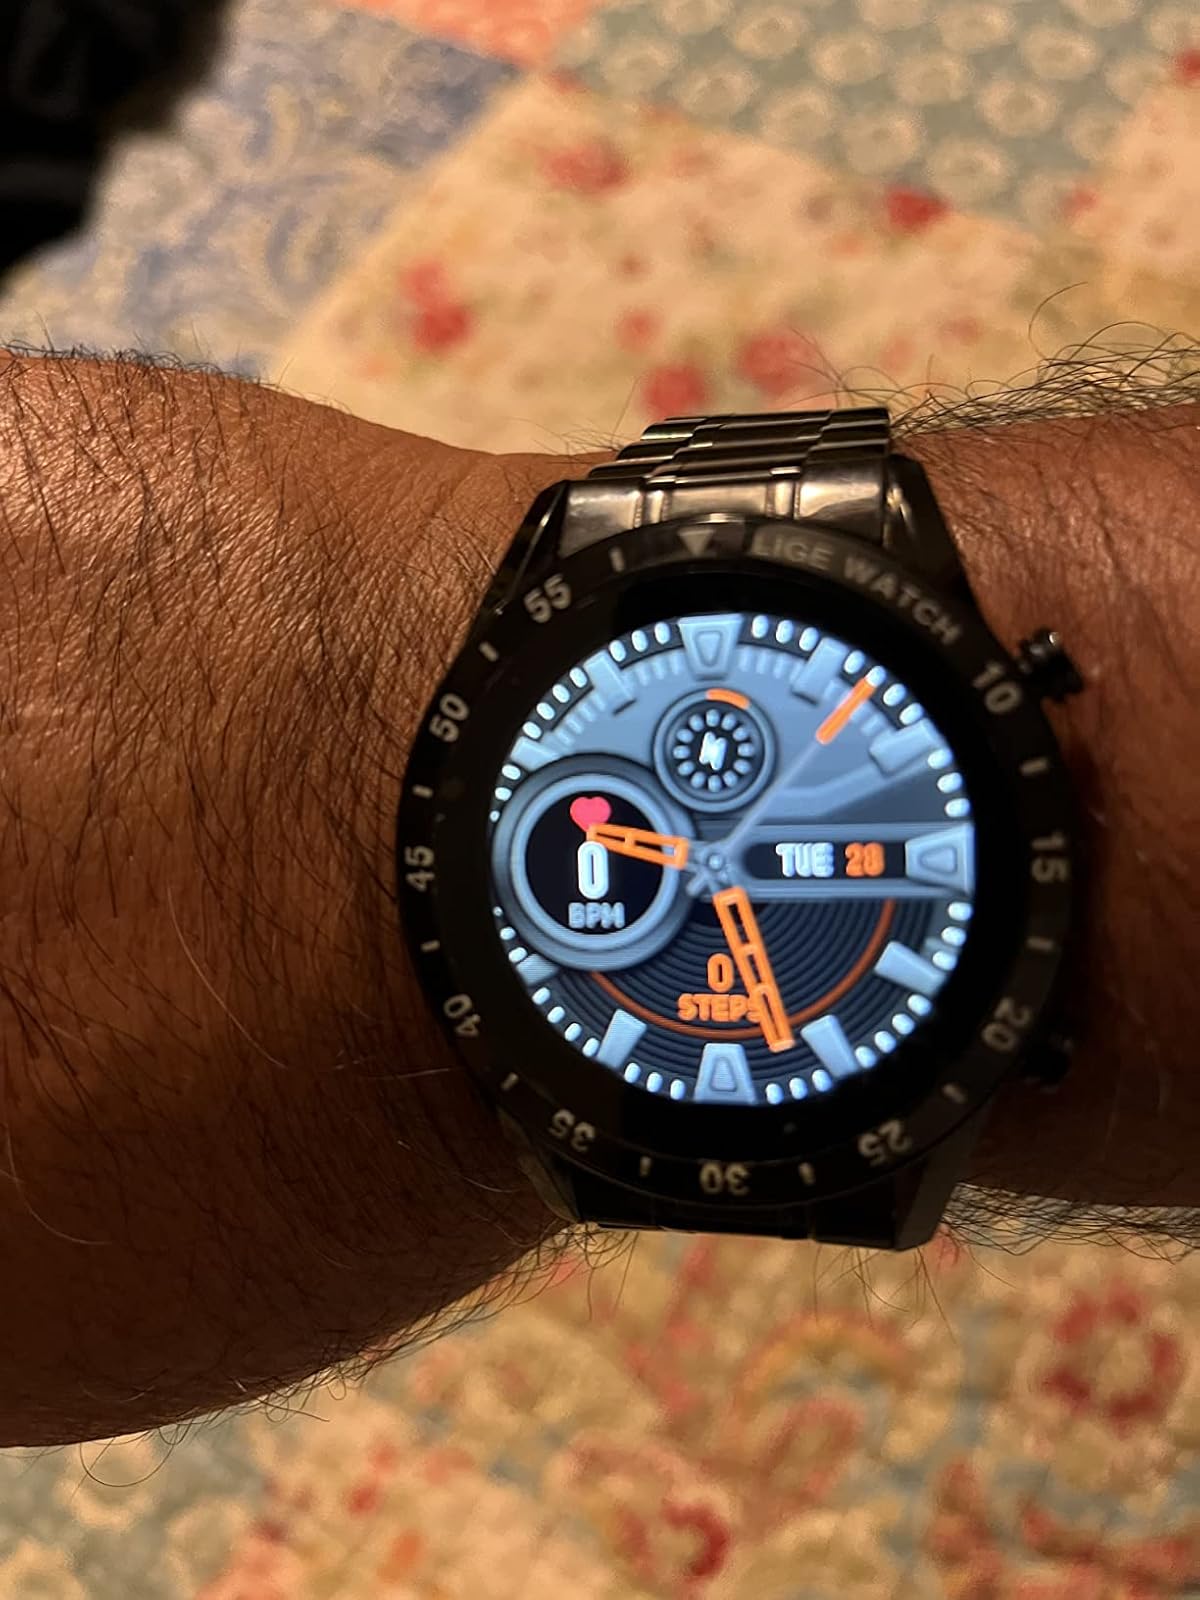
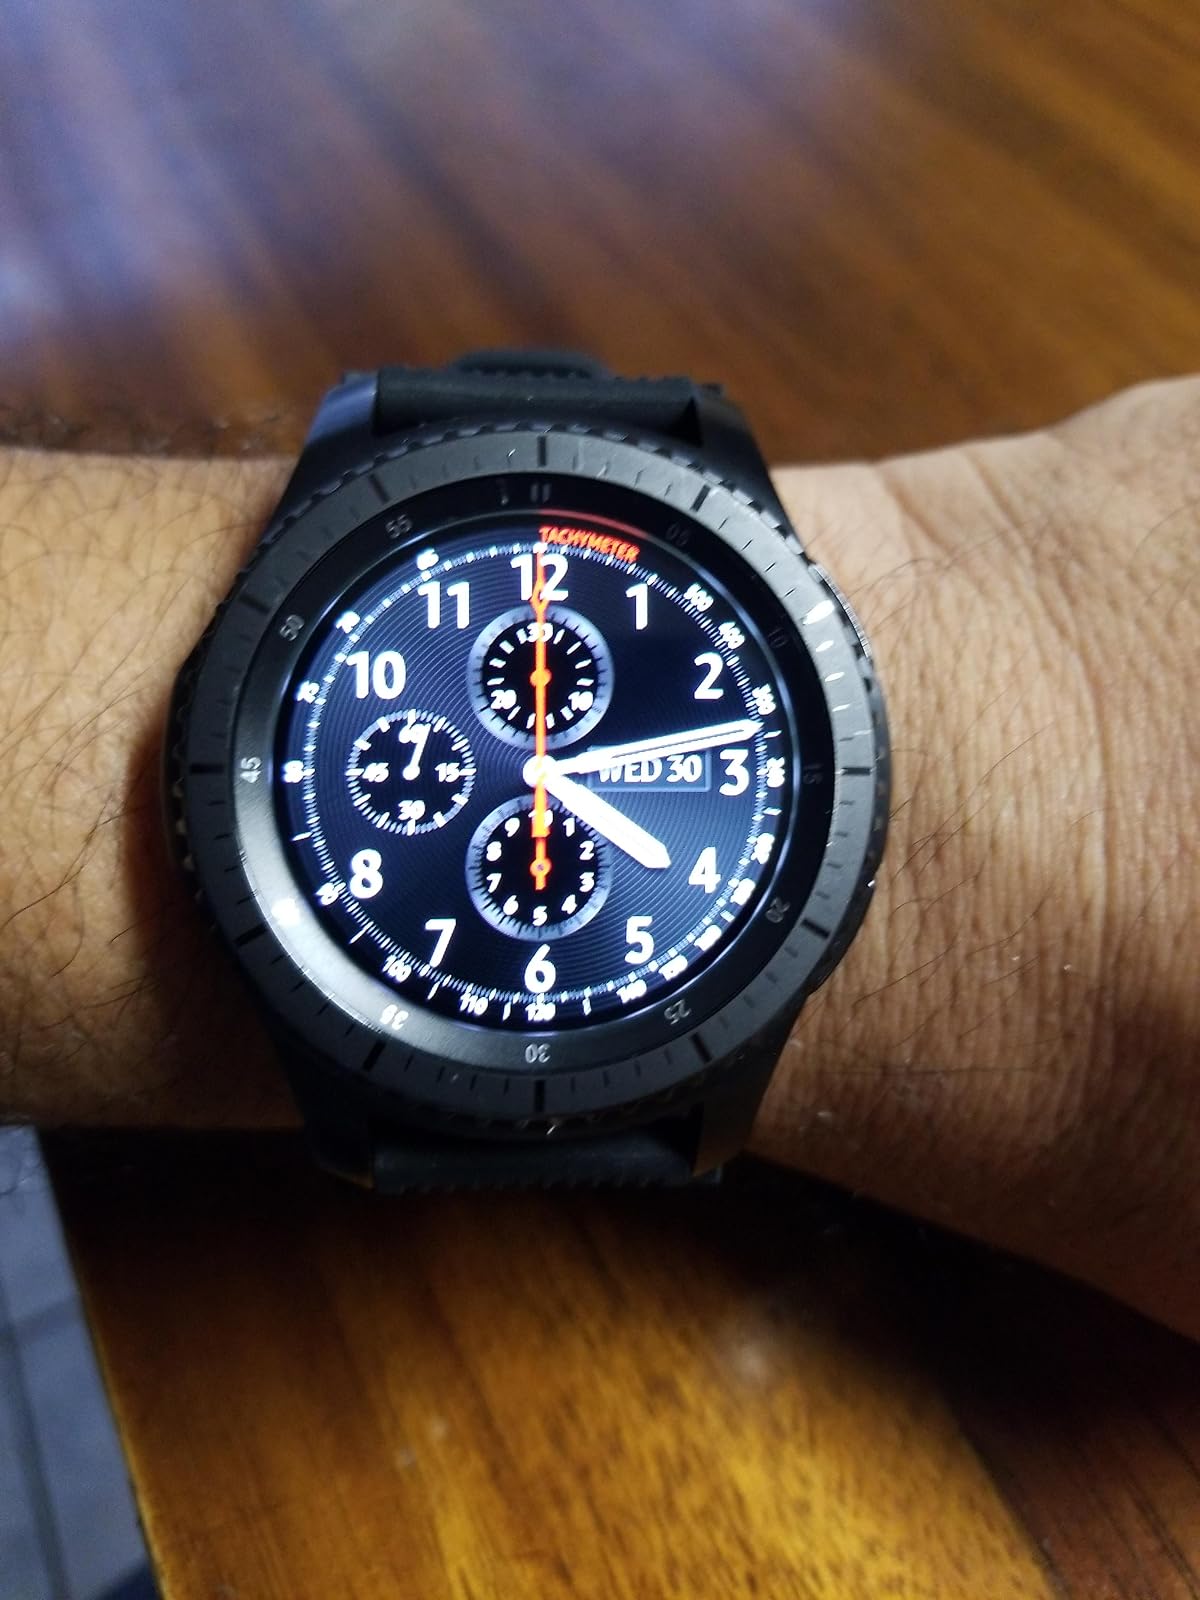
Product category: smartwatch
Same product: no